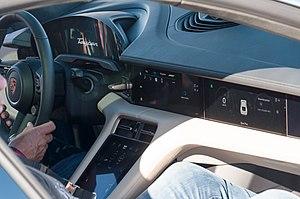
La Taycan est une berline électrique commercialisée par le constructeur automobile allemand Porsche à partir de 2019. Elle est le premier modèle 100 % électrique du constructeur de Stuttgart.